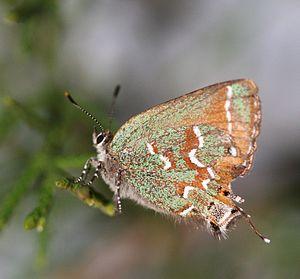
Le Porte-queue verdâtre est une espèce nord-américaine de lépidoptères de la famille des Lycaenidae et de la sous-famille des Theclinae.